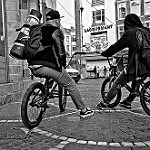
Scene: Outdoor